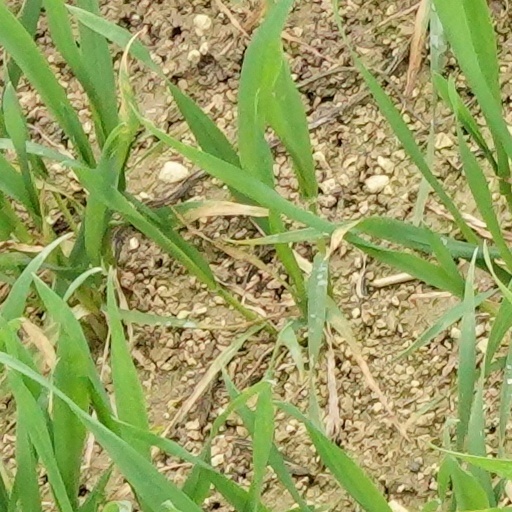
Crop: wheat